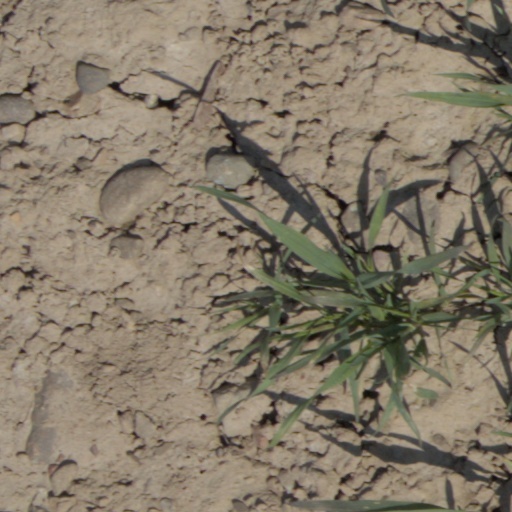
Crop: wheat